Hurler (roller coaster)

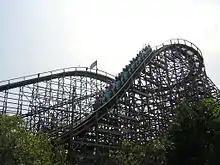
Hurler's first drop at Kings Dominion

After a right hand turn out of the station, riders ascend an lift hill, followed by a small right hand turn before reaching the first drop. During the drop, an on-ride camera takes photographs of passengers. The ride momentarily flattens out before turning right through a wide and heavily banked flat turn. The train traverses a series of airtime hills and another wide, right hand banked turn. Following the second large turn, the train traverses another series of airtime hills, followed by an elevated right hand banked turn. Following this is another smaller airtime hill, another large, right hand banked turn, and one final airtime hill into the final brake run before returning to the station. The overall layout is a standard paperclip layout with two out-and-back style runs (at Kings Dominion this extended into the courtyard adjacent to Grizzly).